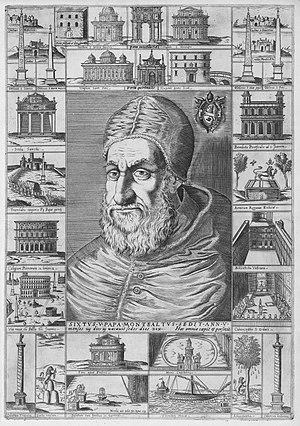
Nicolas van Aelst, né en 1526, et mort le 19 juillet 1613, est un graveur et éditeur d'estampes flamand et peut-être peintre, résidant à Rome.